Nikolaos Doumpiotis

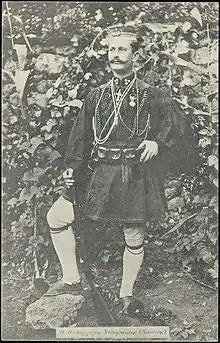
Nikolaos Doumpiotis in Makedonomachos uniform

Nikolaos Doumpiotis (Greek: Νικόλαος Δουμπιώτης, 1866 – 1951) was a Greek soldier and revolutionary who would become known for his participation in the Macedonian Struggle. He would retire from the Hellenic Army with the rank of major general.